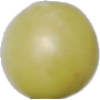
Label: Grape White 2